William Dunbar (explorer)

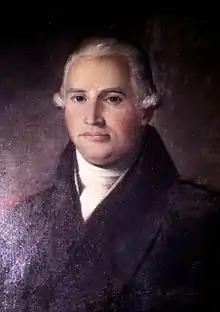

William Dunbar (November 18, 1749 – October 16, 1810) was a Scottish-born American merchant, plantation owner, naturalist, astronomer and explorer.